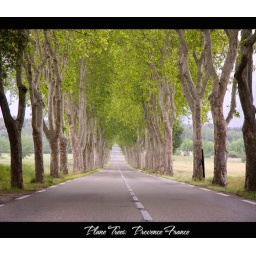
I was so taken with these plane trees that I sat in the middle of the road to take pictures.